Bhikhari Thakur

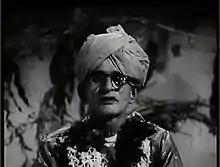
Bhikhari Thakur

Bhikari Thakur (18 December 1887 – 10 July 1971) was an Indian Bhojpuri language poet, playwright, lyricist, actor, folk dancer, folk singer and social activist. He is widely regarded as one of the greatest writers in the Bhojpuri language and most popular folk writer of Purvanchal and Bihar. Thakur is often called the "Shakespeare of Bhojpuri" and "Rai Bahadur". His works consist of more than a dozen plays, Monologues, poems, and Bhajans, which were printed in nearly three dozen books. His noteworthy works include Bidesiya, Gabarghichor, Beti Bechwa and Bhai Birodh. Gabarghichor is often compared with Bertolt Brecht's play "The Caucasian Chalk Circle". Thakur is known as the father of the naach folk theatre tradition. He is also credited as the first person to cast male actors in female roles.